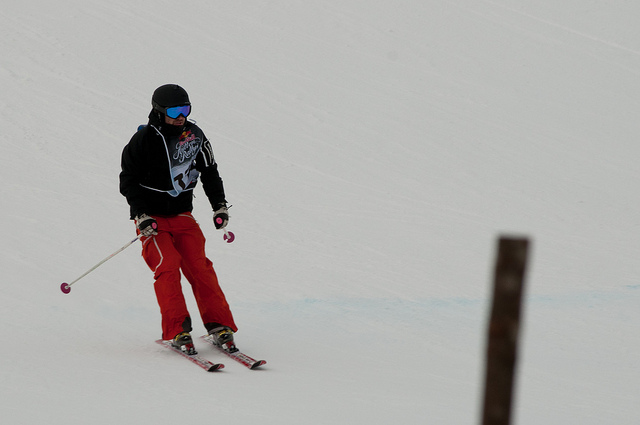
user: Given an image and a question. Answer the question in a short answer. Question: What type of skis is this man using? Short Answer:
assistant: downhill